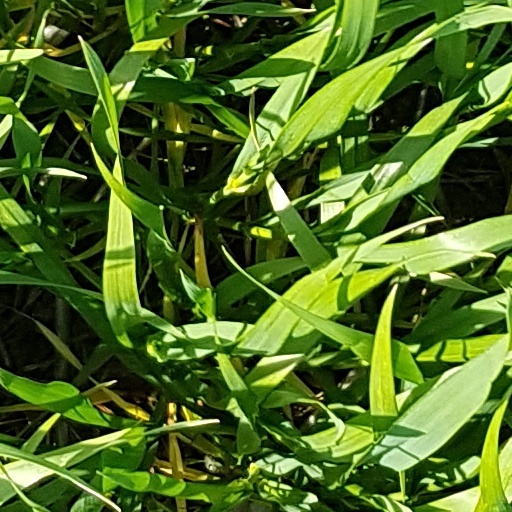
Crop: wheat